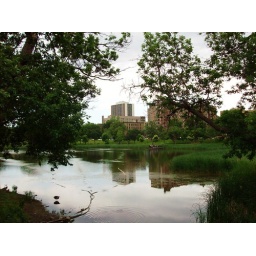
The lake in the center of Loring Park, as viewed from the pedestrian bridge